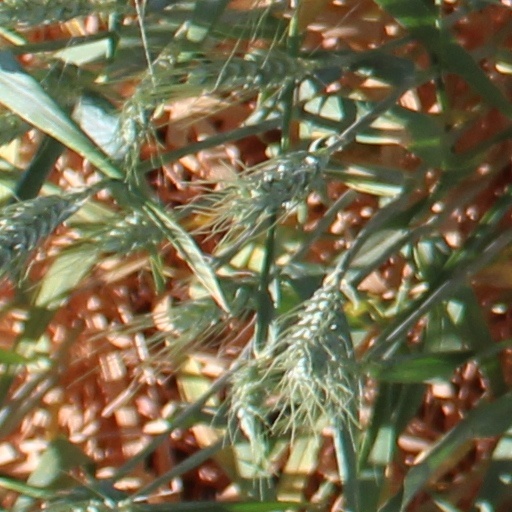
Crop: wheat